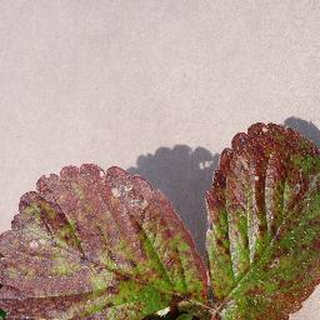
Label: strawberry_leaf_scorch